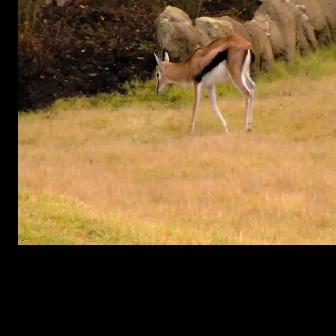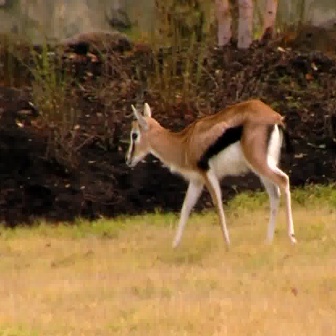
  Please identify the target specified by the bounding box [153,32,256,135] in the first image and locate it in the second image. Return the coordinates in [x_min,y_min,x_max,y_max] format.
Answer: [123,83,297,257]